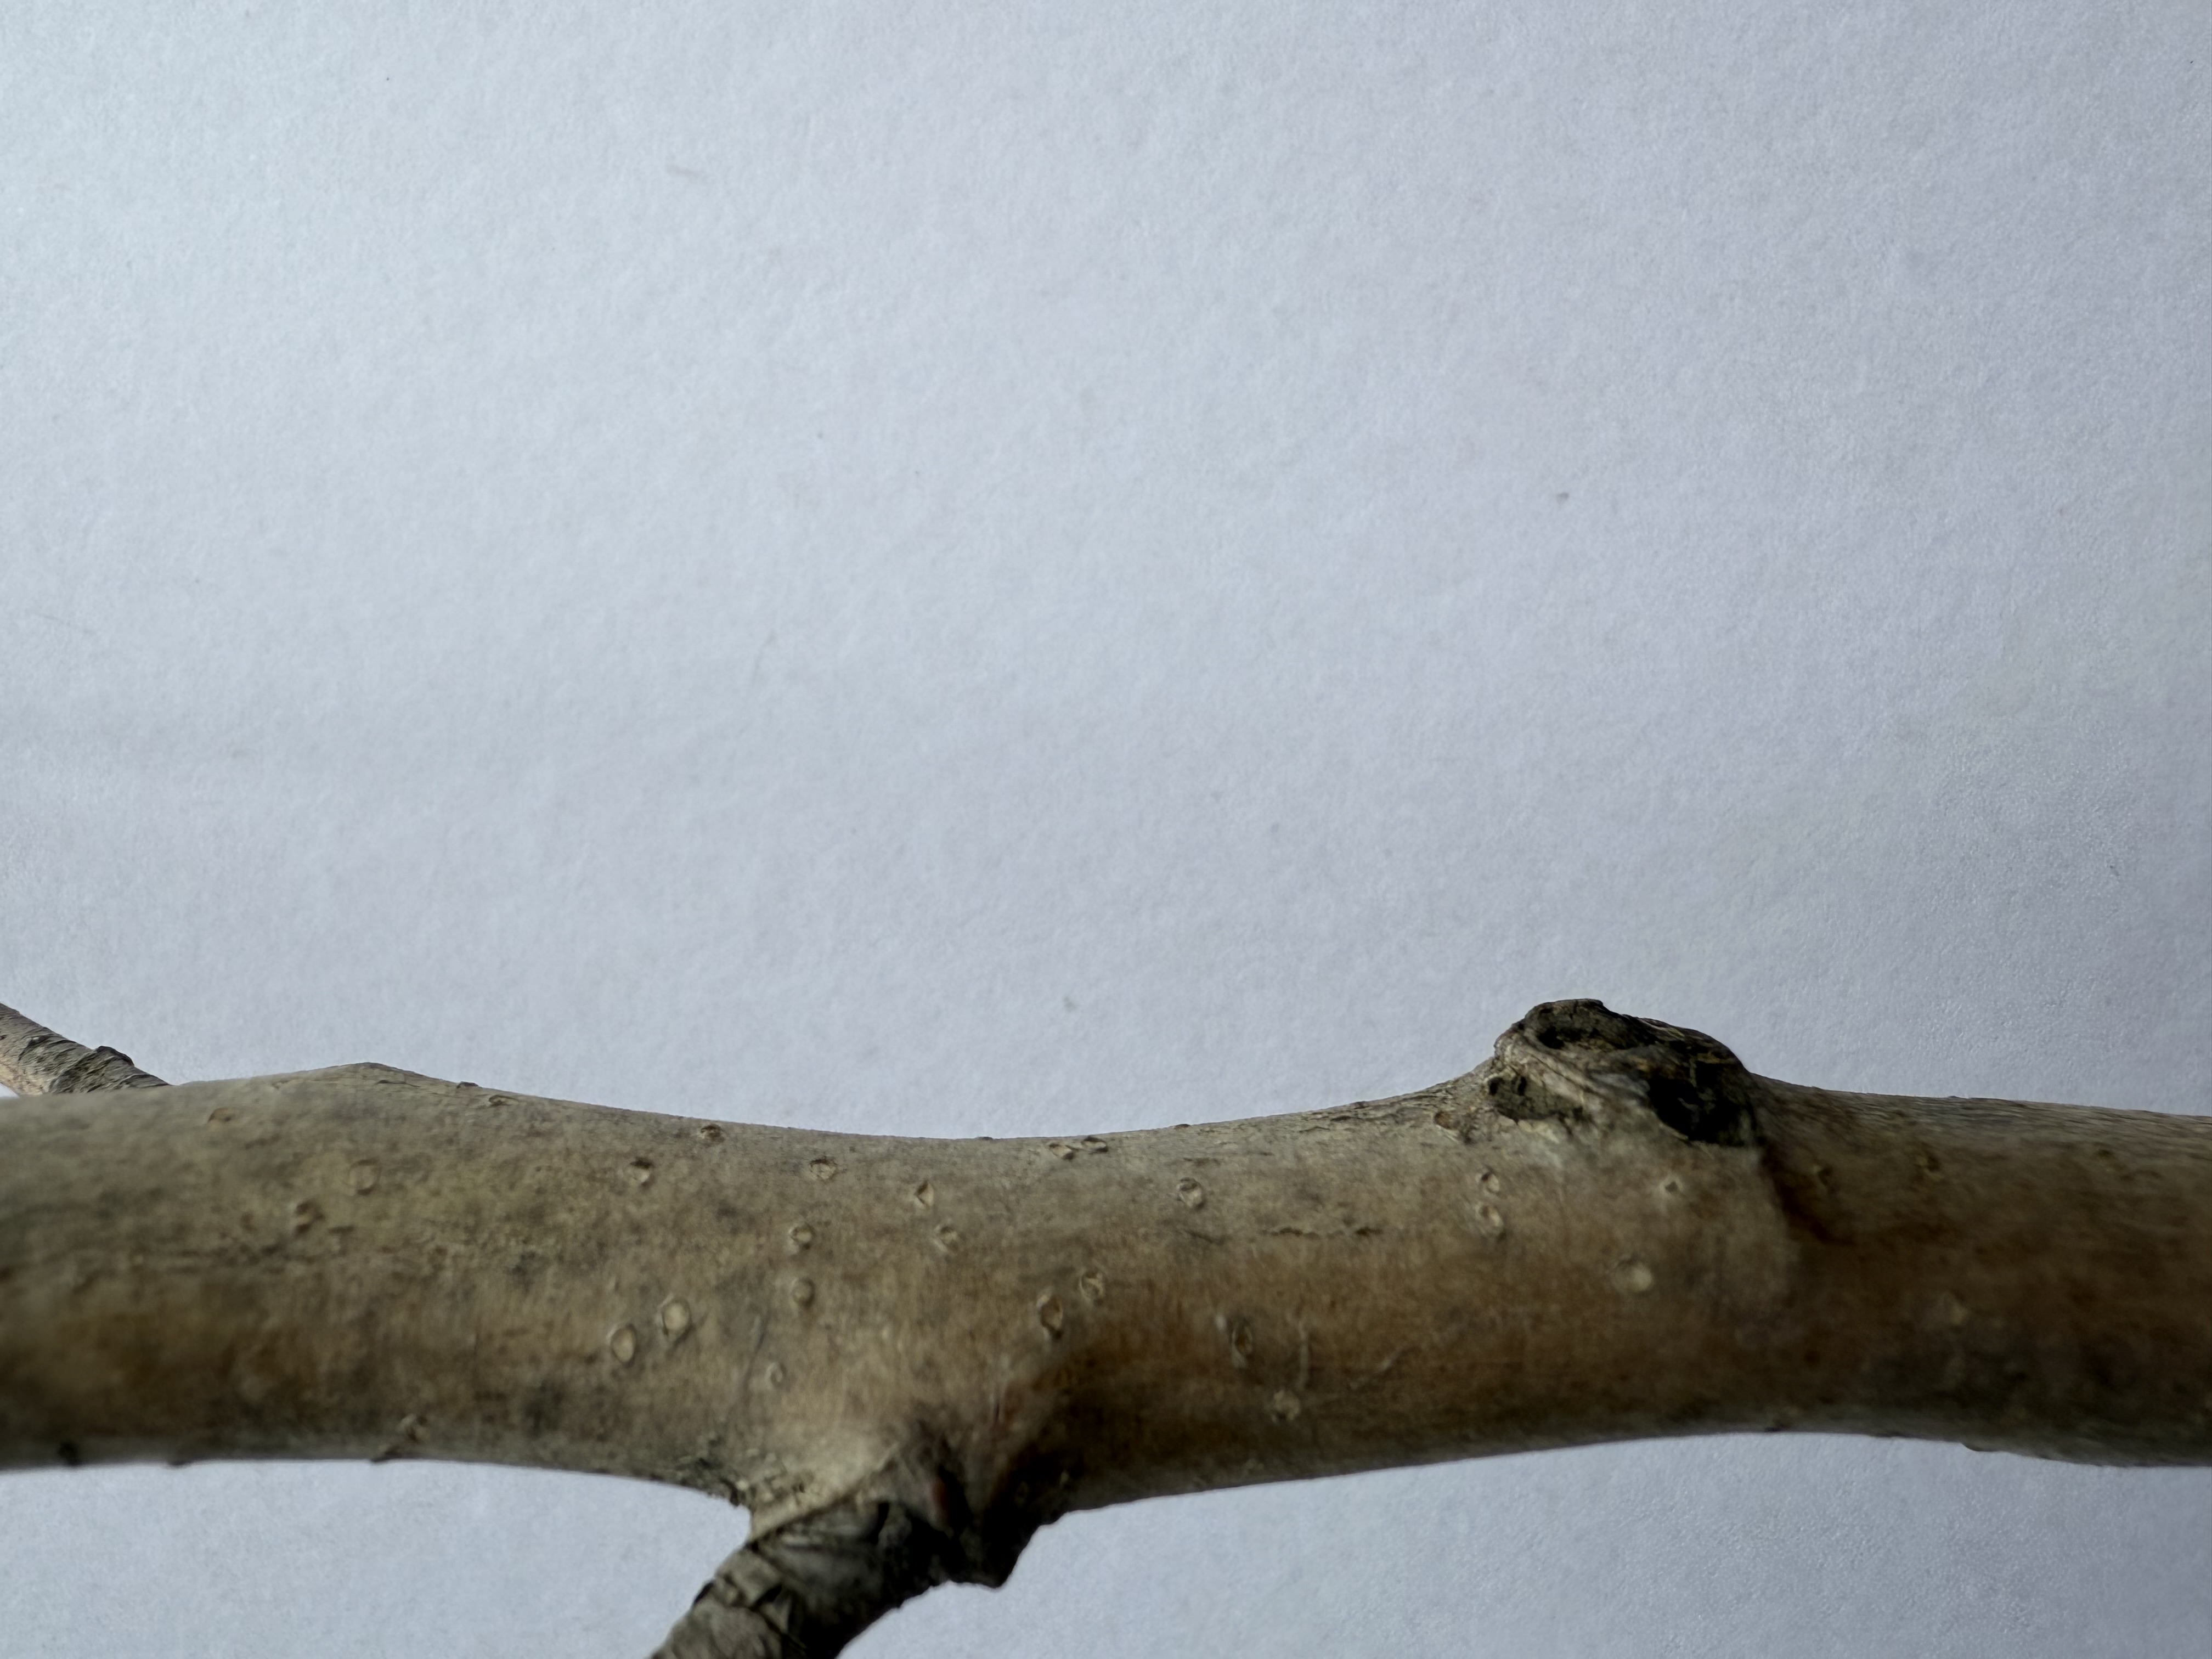
Variety: Medlar